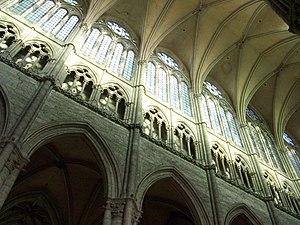
Grandes arches, triforium, claire-voie et voûtes de la cathédrale Notre-Dame d'Amiens, France